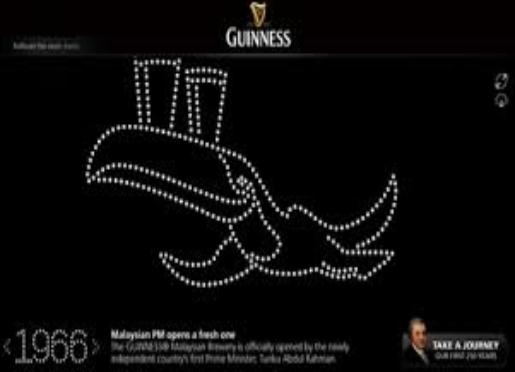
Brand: GUINNESS
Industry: Food